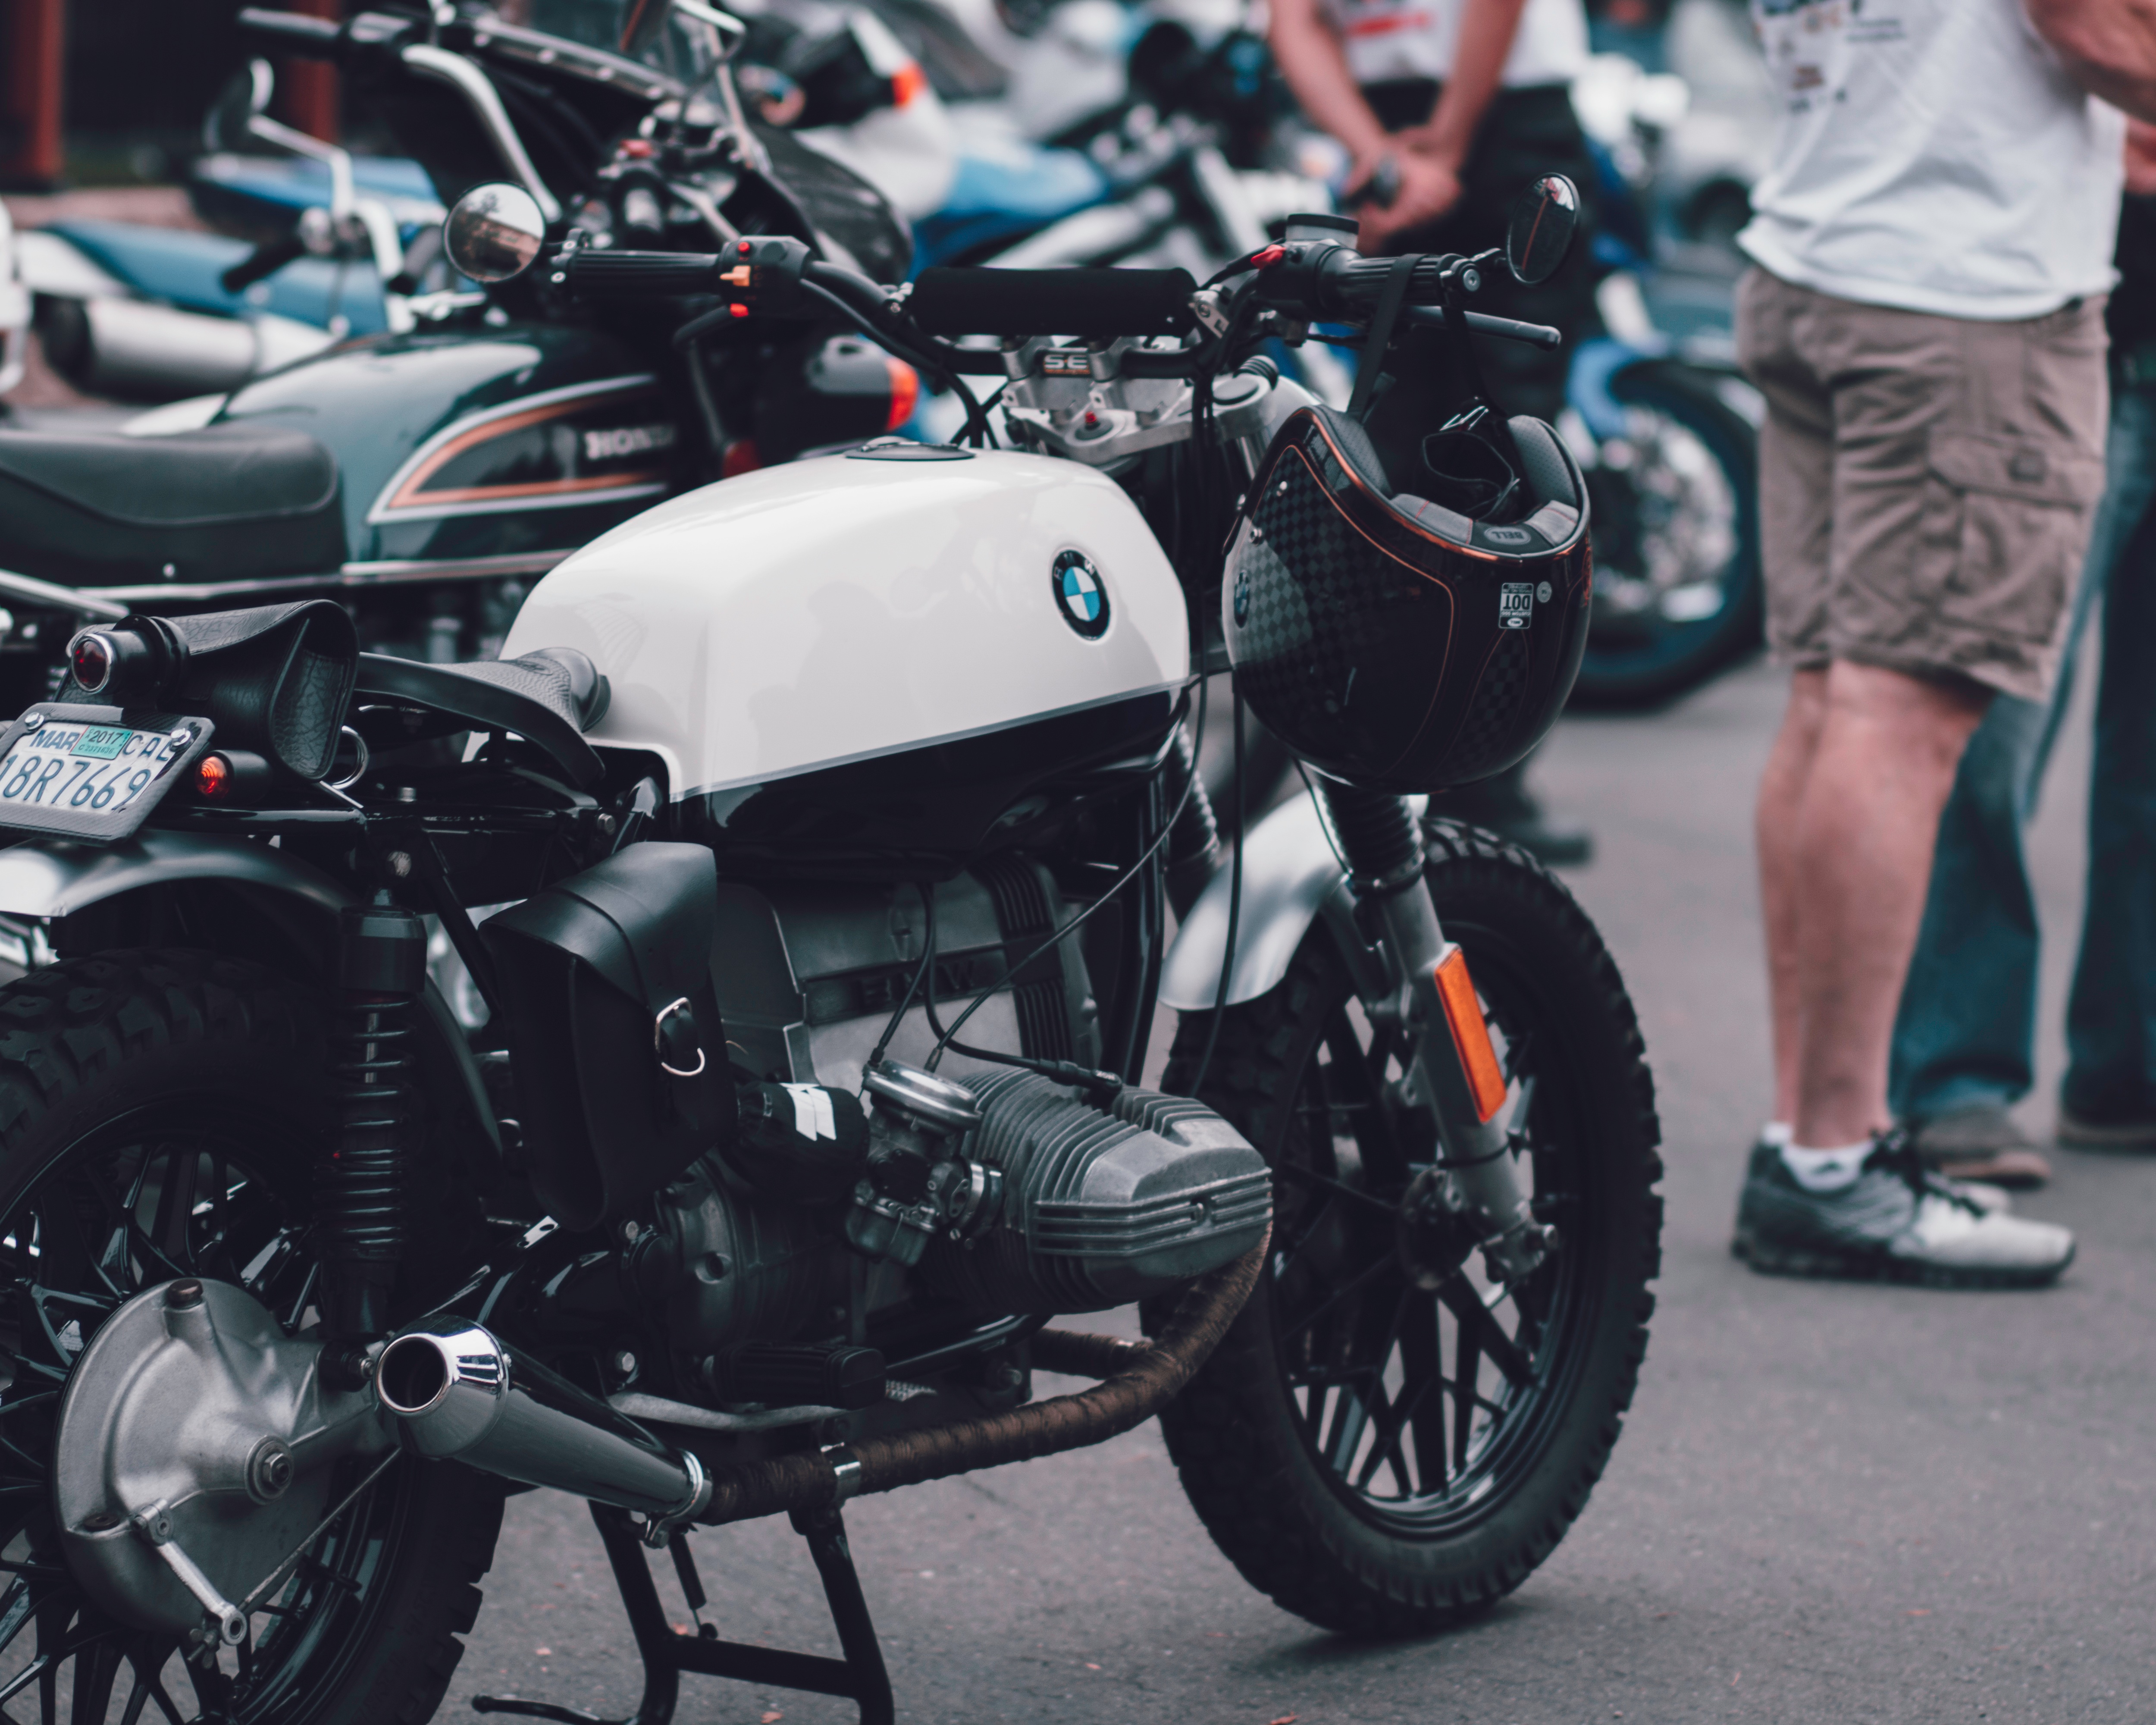
car, vehicle, motorcycle, motorcycling, land vehicle, automobile make